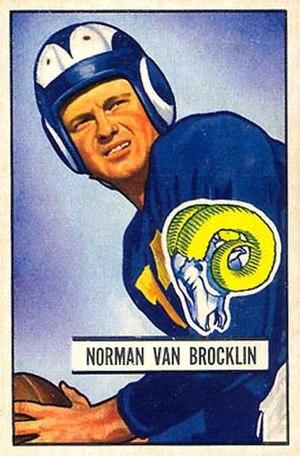
Norman Mack Van Brocklin, né le 15 mars 1926 à Parade, dans le Dakota du Sud et mort le 2 mai 1983 à Social Circle en Géorgie, surnommé The Dutchman, est un Américain, joueur professionnel et entraîneur de football américain.